The Visitors (1972 film)

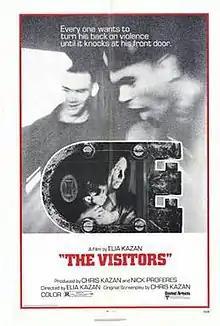
Film poster

The Visitors is a 1972 American drama film directed by Elia Kazan and starring Patrick McVey. It was entered into the 1972 Cannes Film Festival. Kazan used an article written by Daniel Lang for "The New Yorker" in 1969, and Lang's subsequent book "Casualties of War", as a jumping-off point for this film.